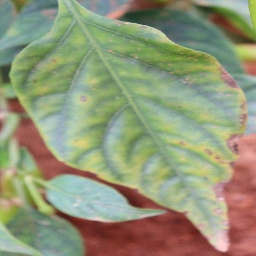
Label: nutritional